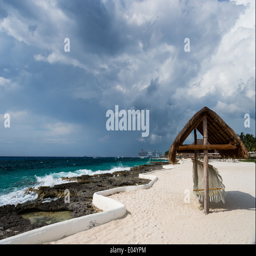
dark storm clouds gather over a beach resort .